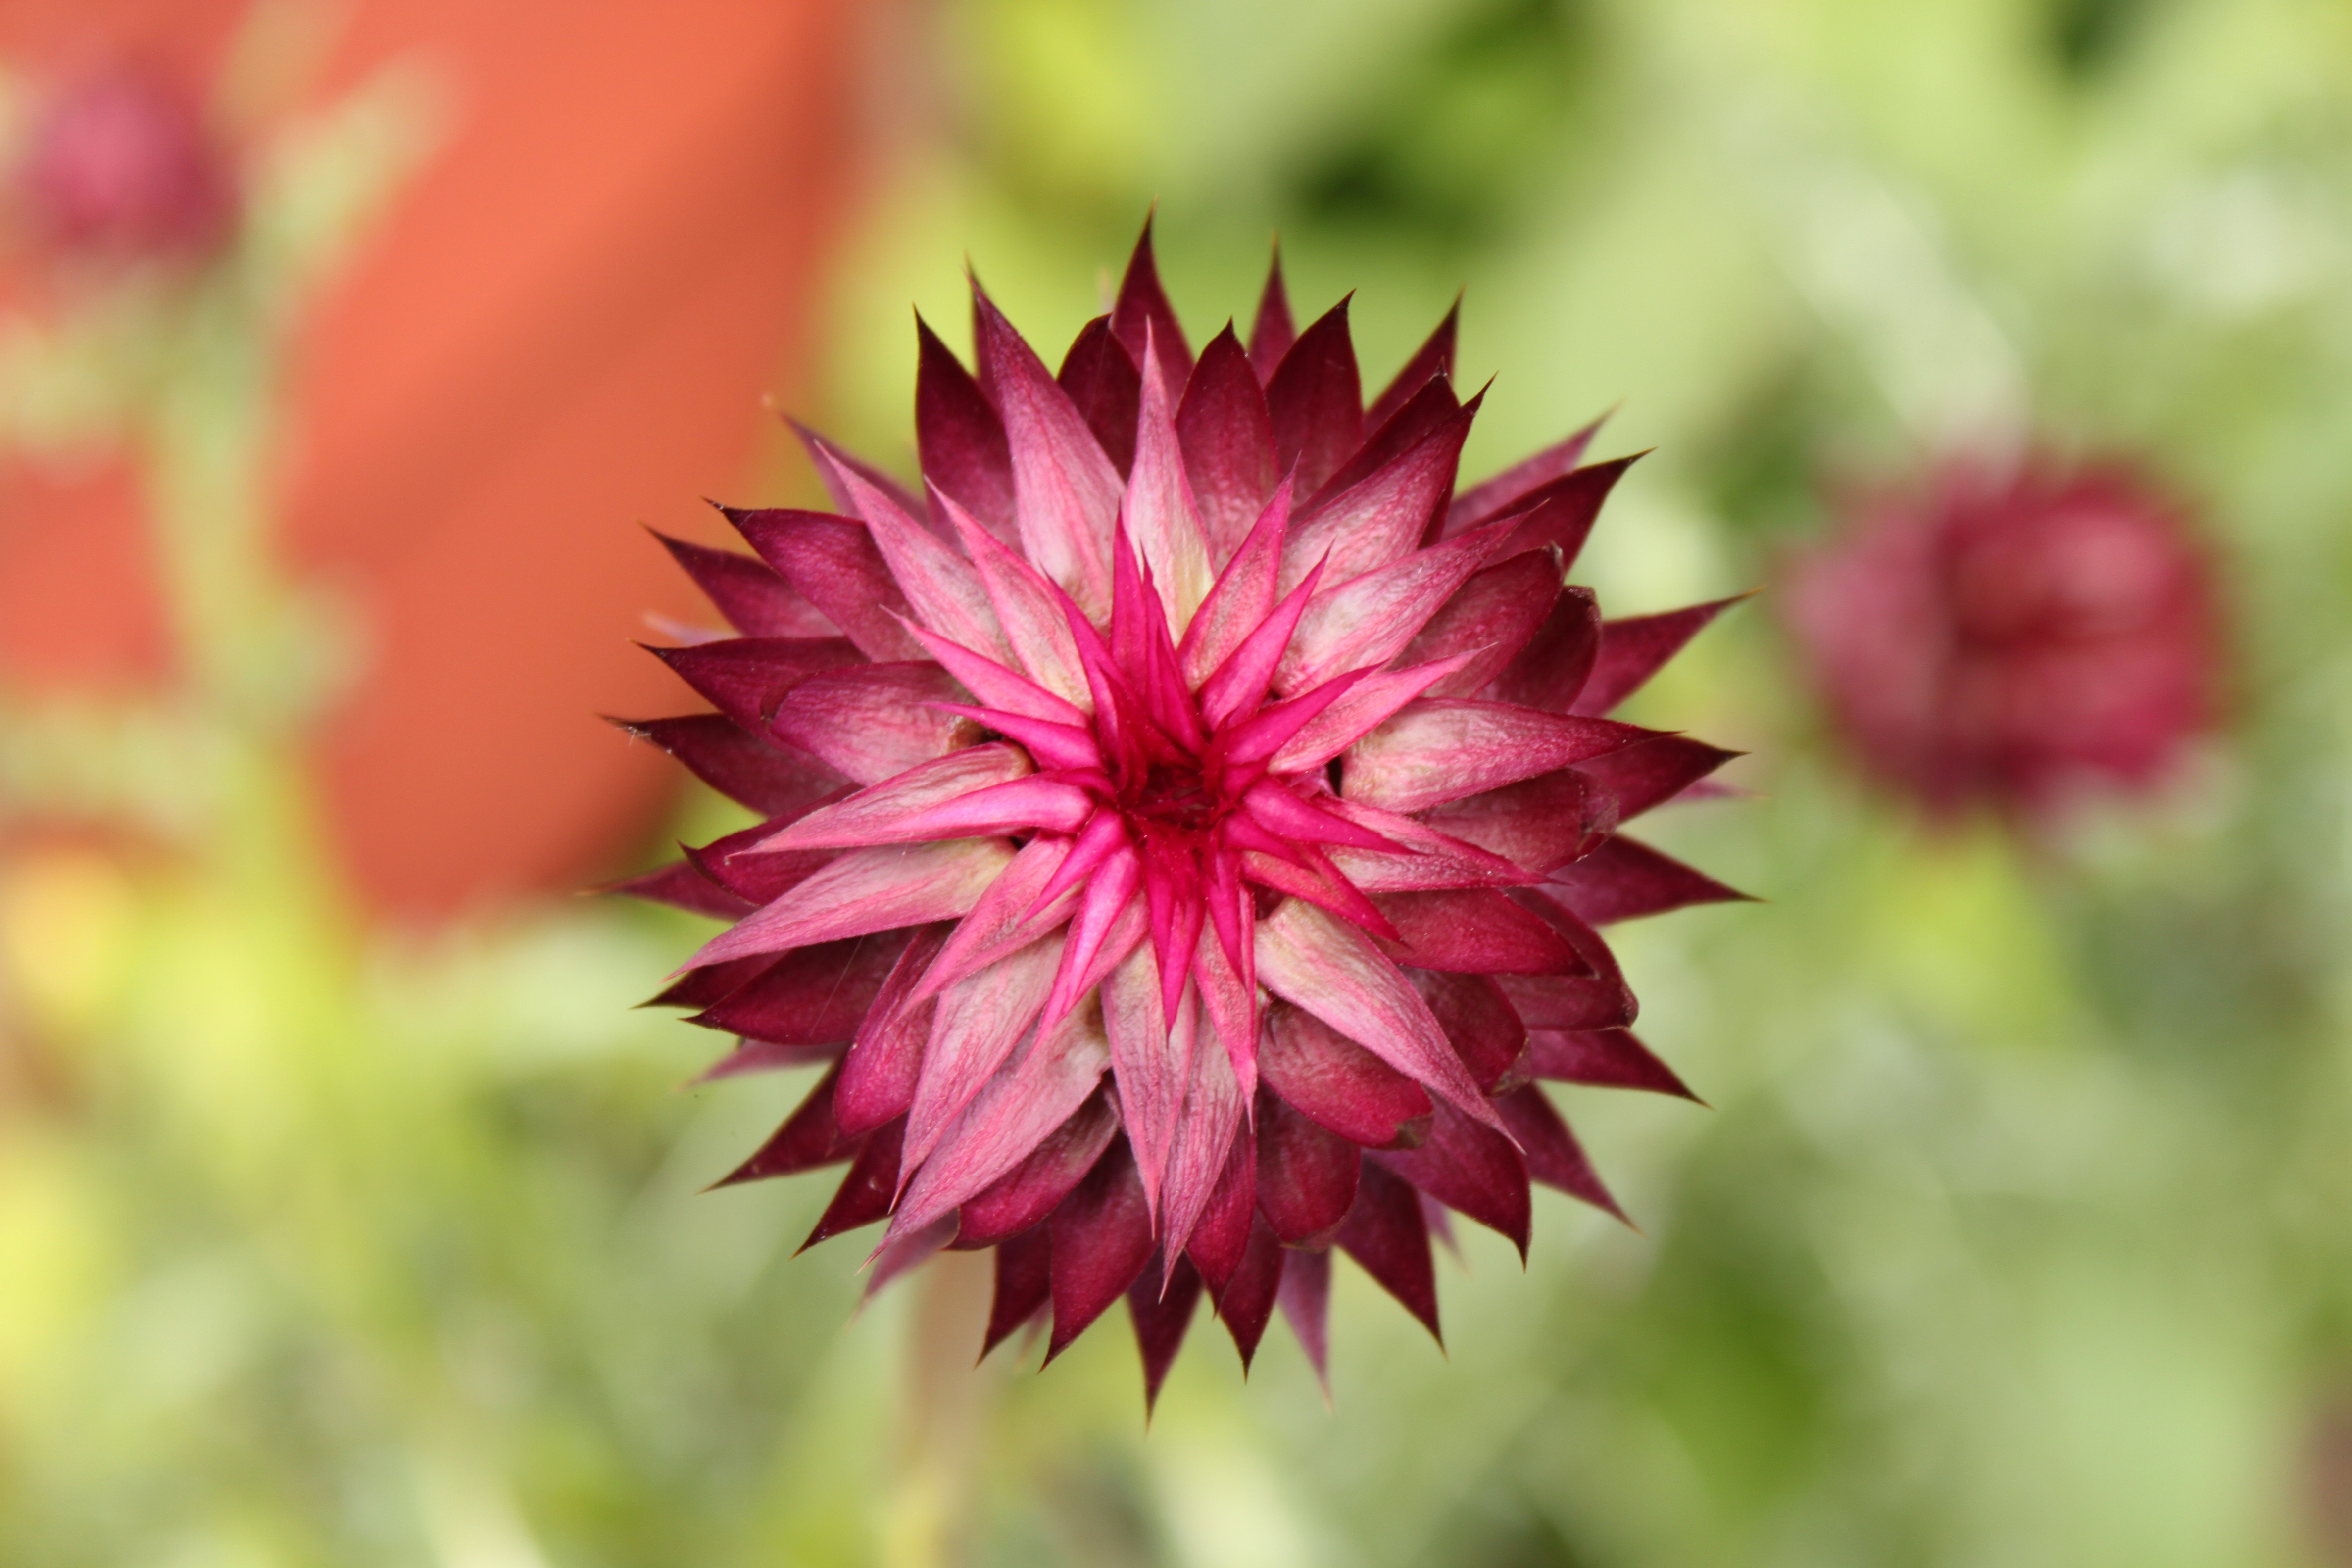
nature, plant, flower, petal, summer, herb, produce, botany, garden, flora, wildflower, close up, dahlia, red flower, macro photography, burgundy, flowering plant, spiny, daisy family, annual plant, plant stem, land plant, pointed petals